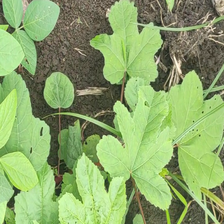
Weed species: Little_Mallow(Malva parviflora)